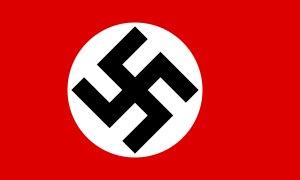
L'axe Rome-Berlin-Tokyo, les forces de l'Axe ou simplement l'Axe regroupait les nations en guerre contre les Alliés lors de la Seconde Guerre mondiale. L'Axe Rome-Berlin fut proclamé le 1ᵉʳ novembre 1936 et transformé le 27 septembre 1940 en pacte tripartite regroupant l'Allemagne nazie, le Japon et l'Italie fasciste, qui formèrent ainsi une alliance militaire. Par la suite d'autres pays rejoignirent l'alliance. Contrairement aux opérations militaires alliées, celles de l'Axe n'impliquèrent pas d'opérations majeures communes aux trois principaux pays le composant : l'Allemagne et l'Italie intervinrent très peu sur les théâtres d'Océanie et d'Asie du Sud-Est du conflit mondial — bien que des opérations allemandes eussent eu lieu en Océanie avant l'entrée en guerre du Japon — tandis que le Japon n'intervint pas militairement sur les théâtres européen et moyen-oriental. À son apogée, l'Axe contrôlait de vastes territoires en Europe, en Afrique du Nord et en Asie. La Seconde Guerre mondiale se termina par la défaite totale des membres restants et par la dissolution de l'organisation.
L’histoire de l’hôtel de Monaco, à Paris, est architecturale et sociale. La présence de ses habitants et les évènements qui s'y déroulent témoignent de son époque.